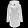
Label: Coat